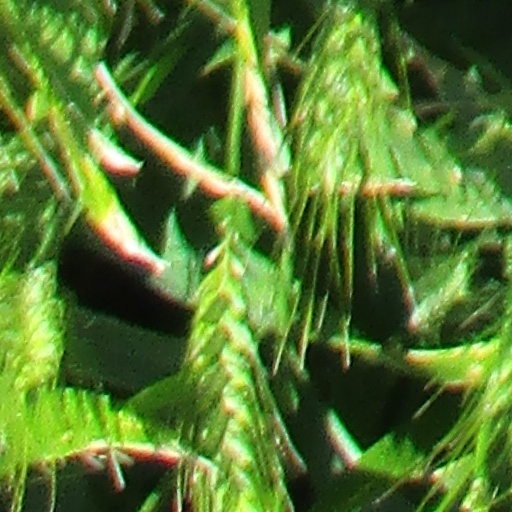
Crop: wheat